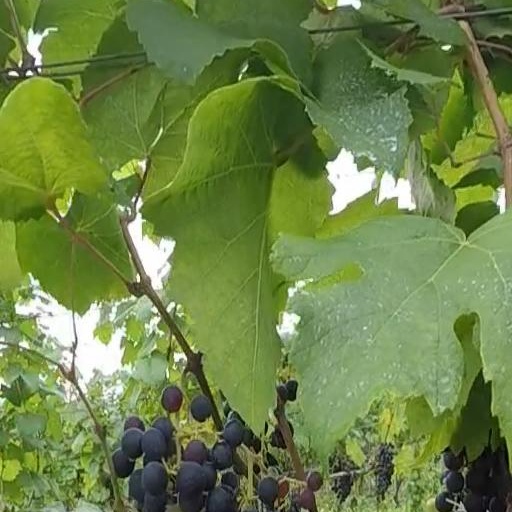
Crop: grape